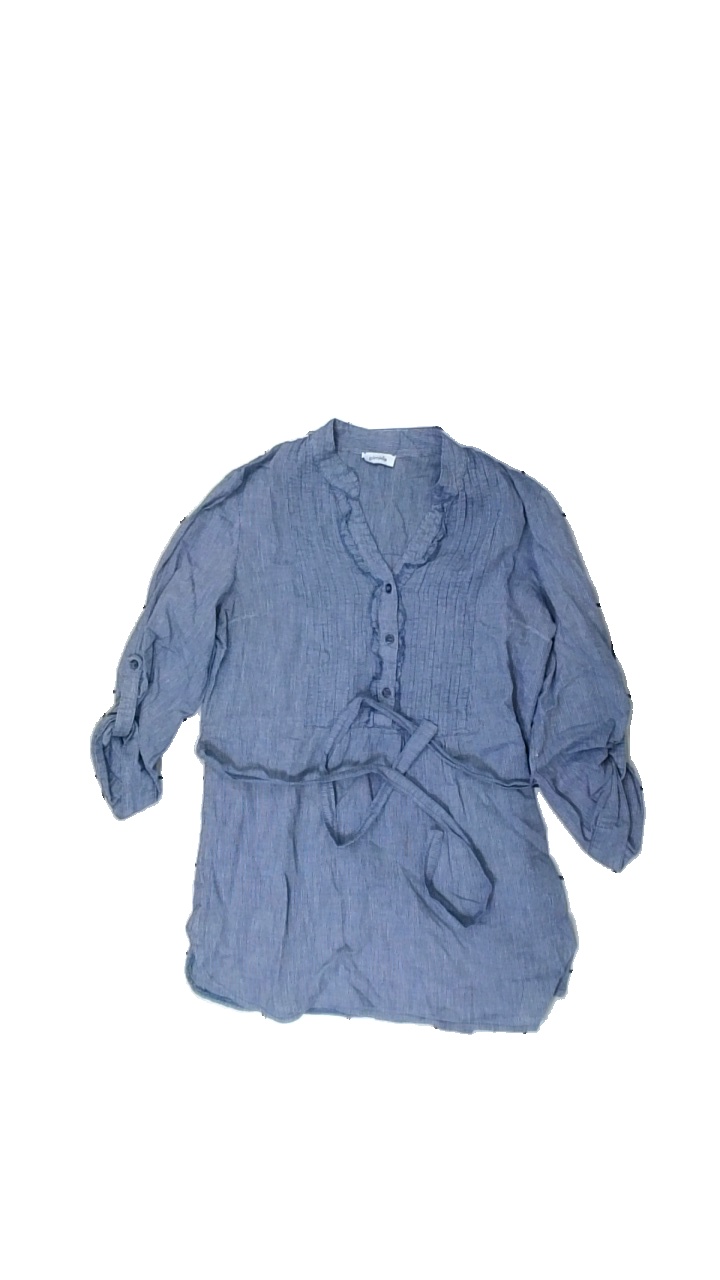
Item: Tunic (Ladies)
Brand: Pimkie
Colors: Blue
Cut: Regular
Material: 82% cotton, 18% polyester
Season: All
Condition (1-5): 3
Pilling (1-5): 3
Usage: Reuse
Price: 50-100